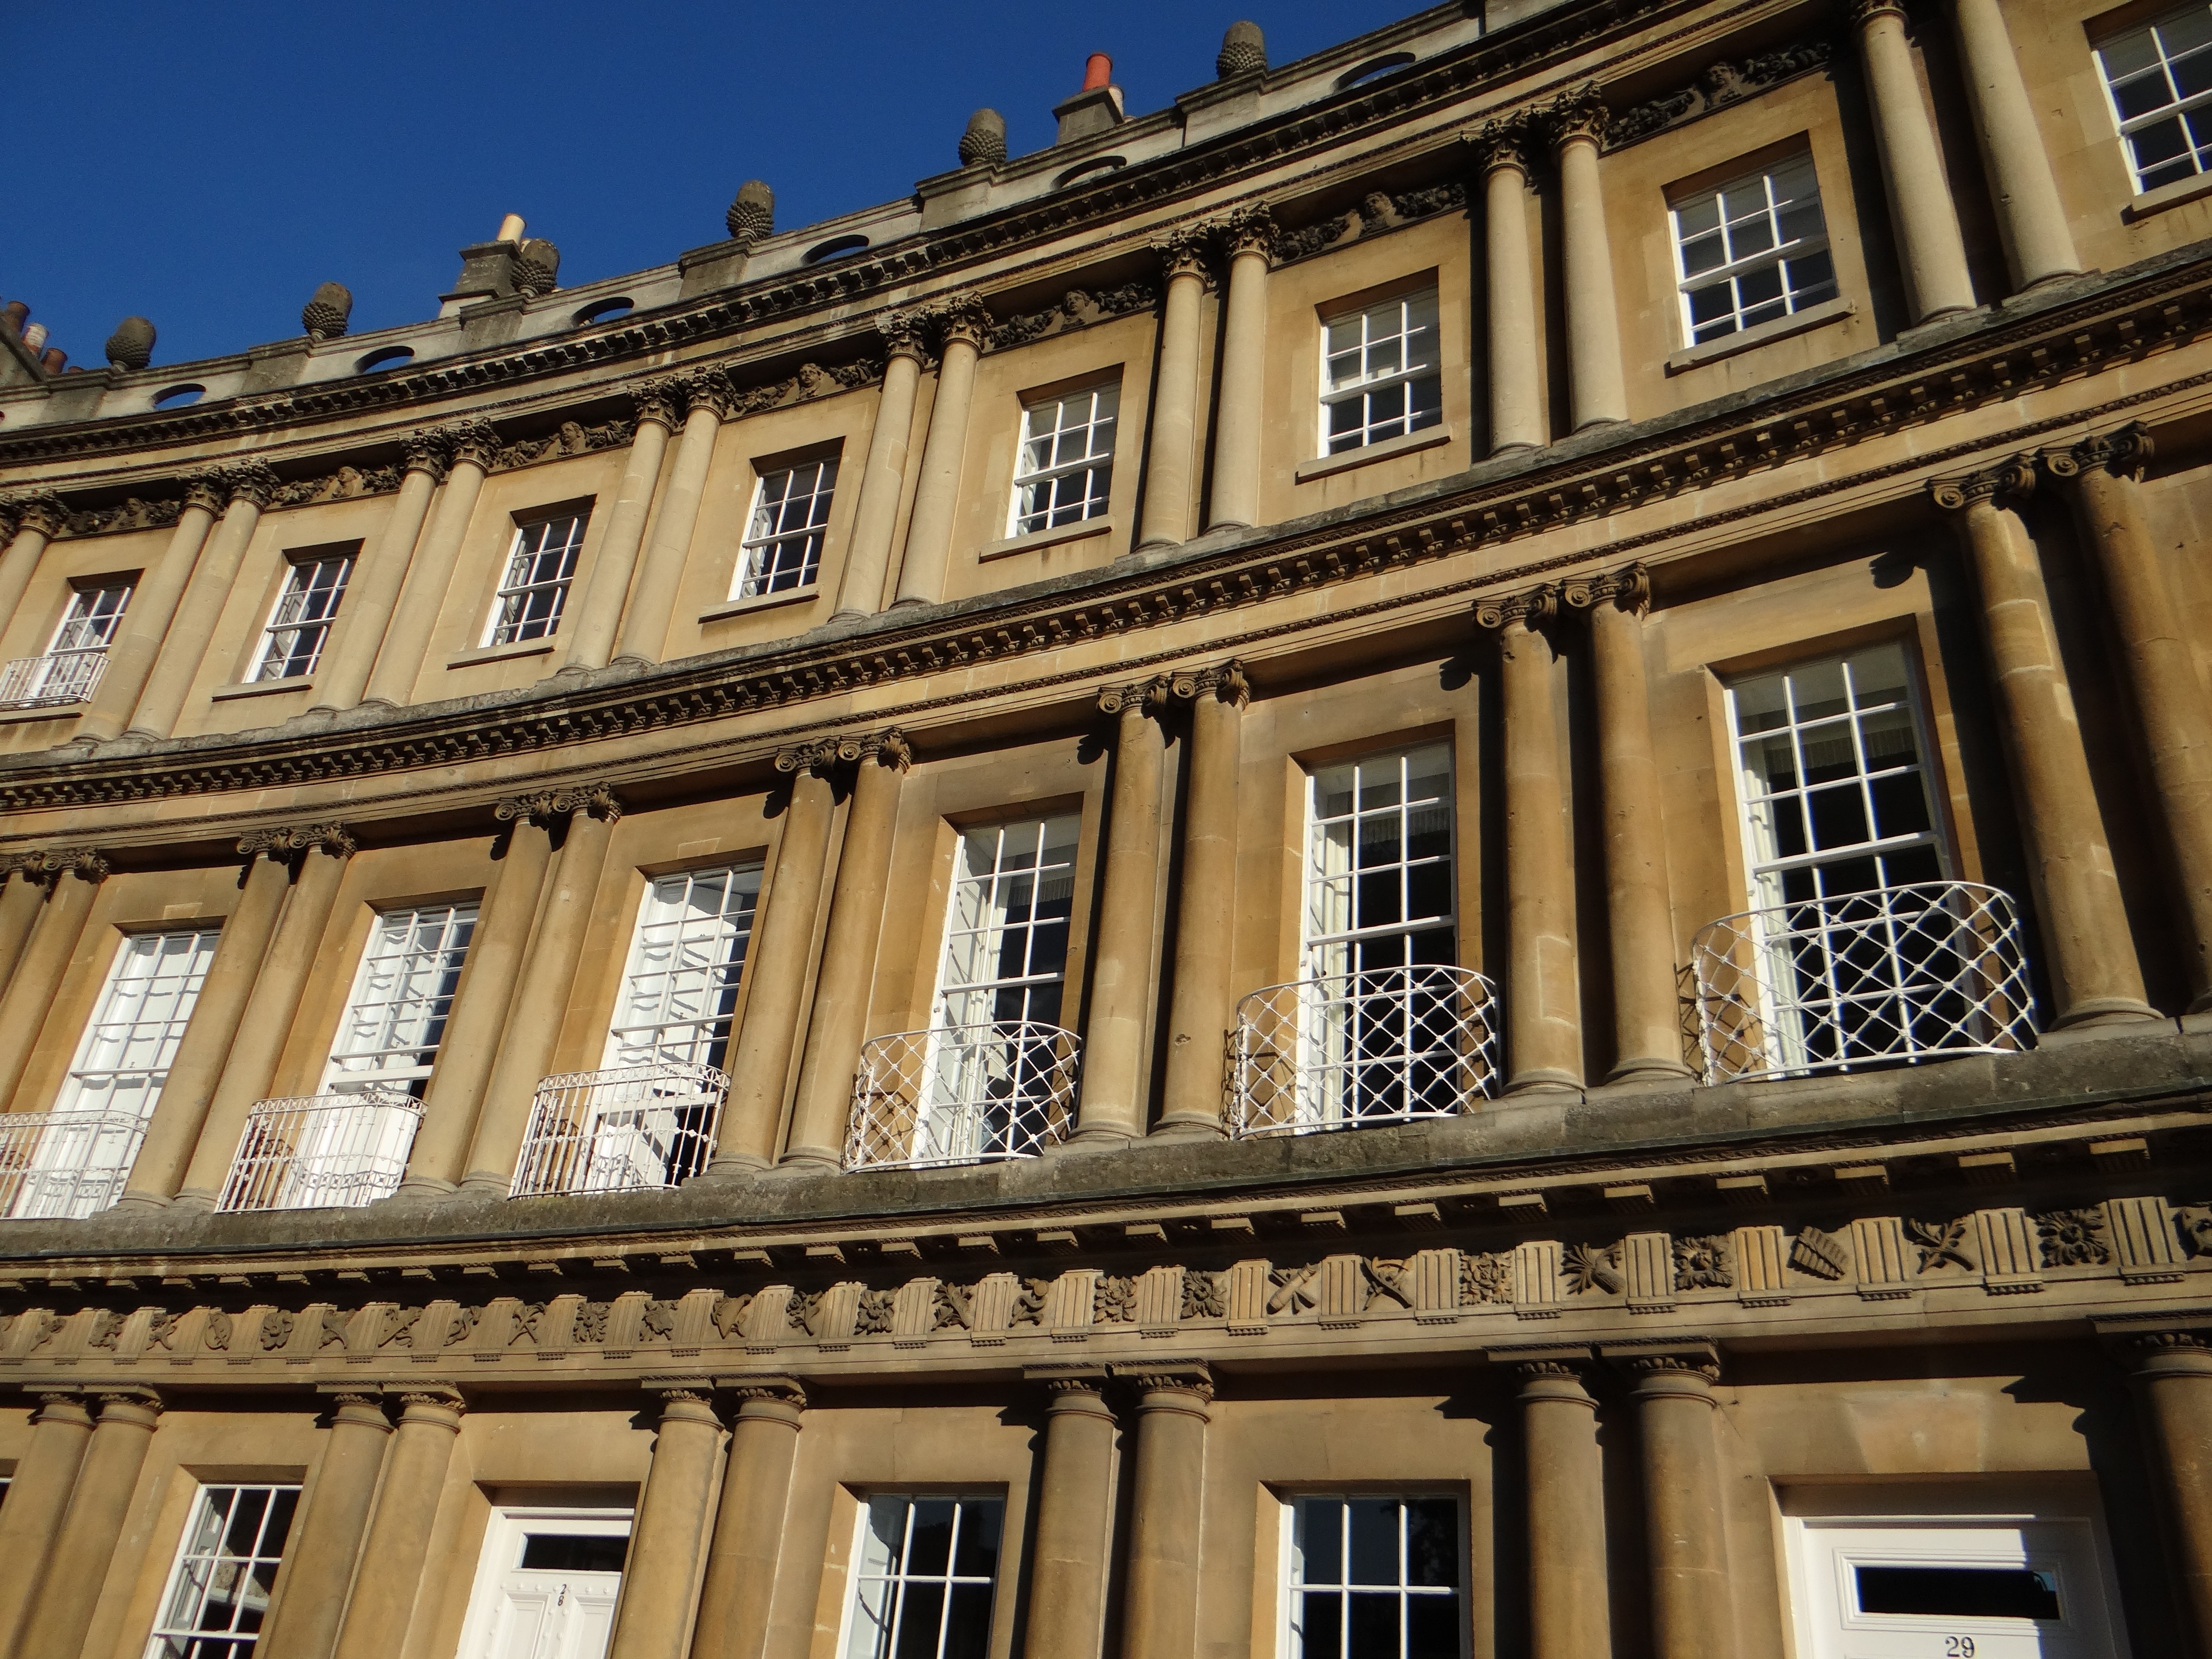
architecture, window, building, palace, old, city, home, downtown, landmark, facade, england, bath, historically, bowever, urban area, terraced houses, stone facade